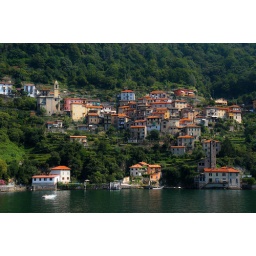
Nice boat trip in lake Como, Italy